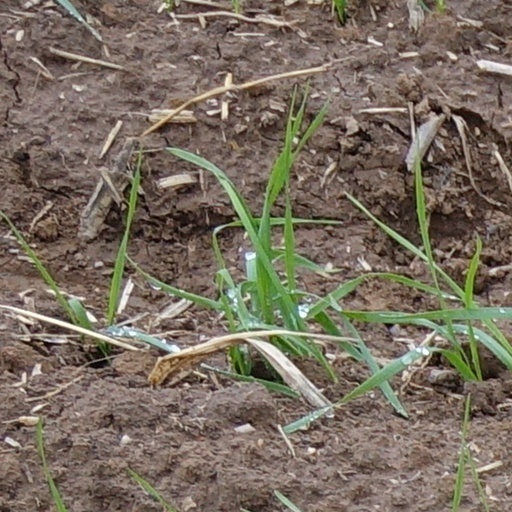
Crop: wheat